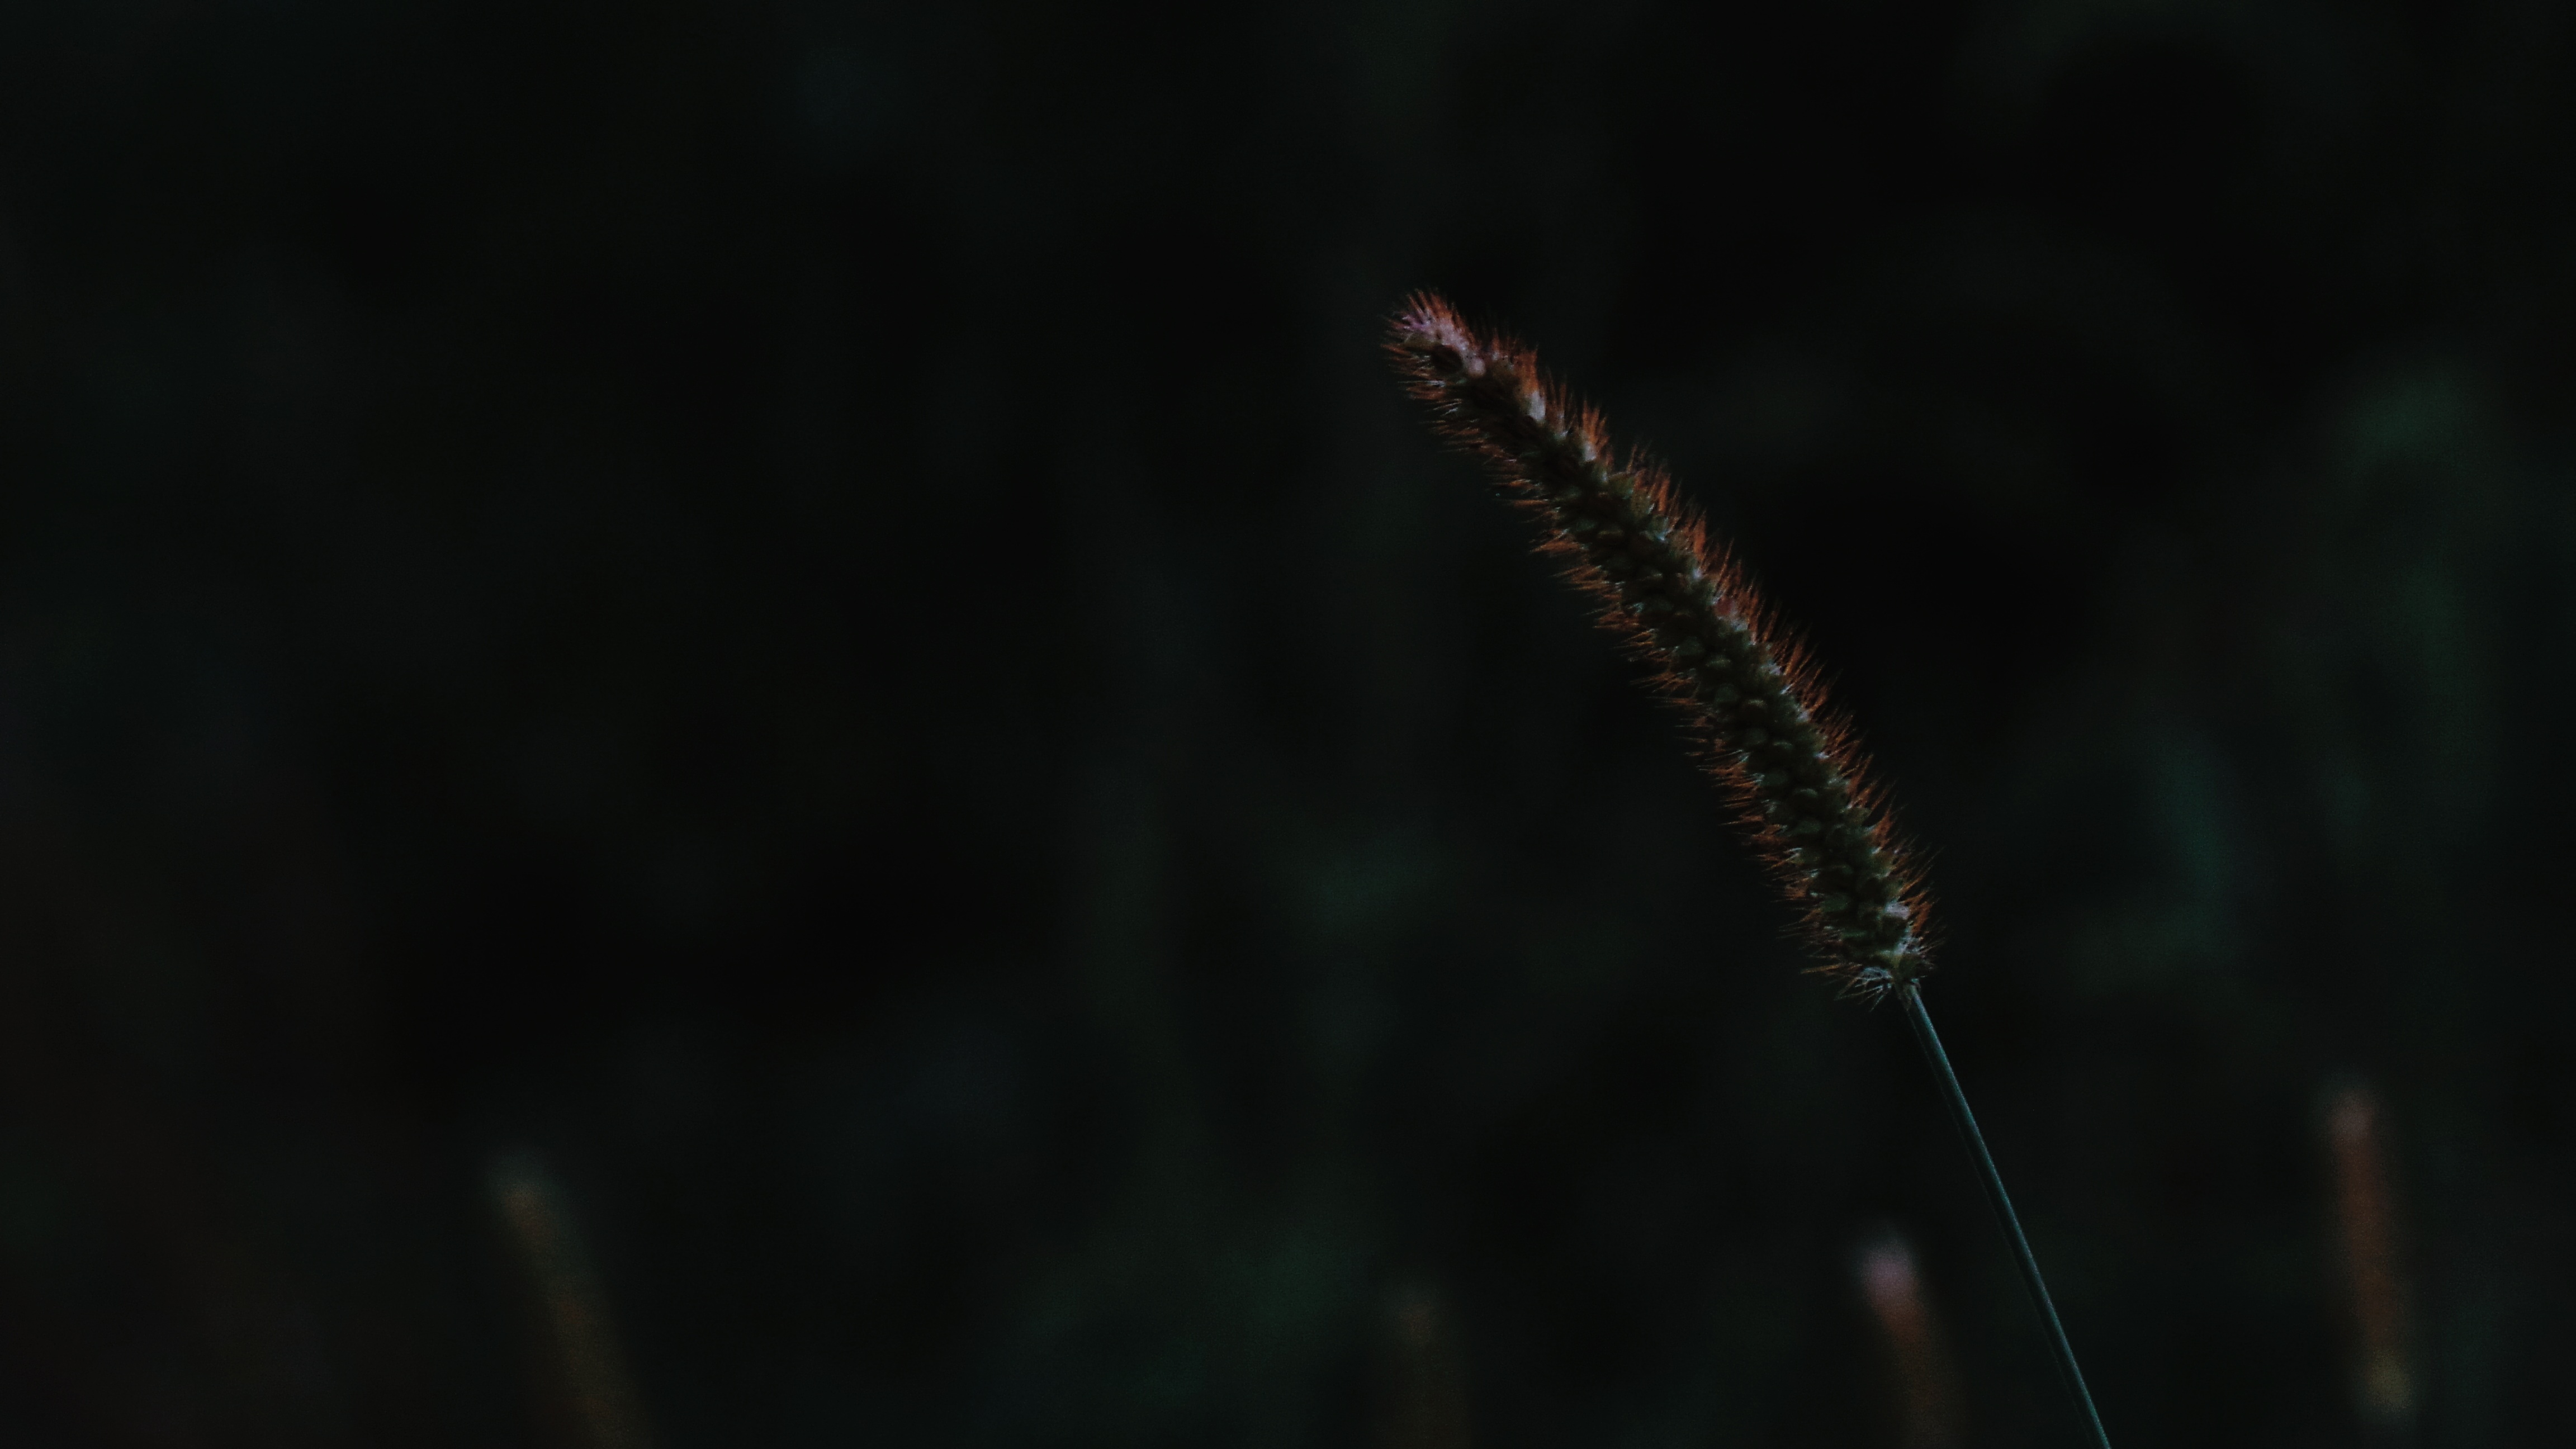
night, flower, darkness, invertebrate, close up, macro photography